Chelsea Garage

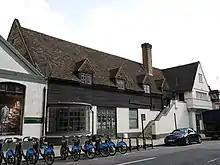
Chelsea Garage

The Chelsea Garage is a Grade II listed former motorcar garage at 15 Flood Street, Chelsea, London.